Toledan Tables

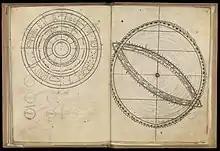
The 'Canones' are a translation of a diagram from the Toledan Tables by Gerardus Cremonensis.

The Toledan Tables, or Tables of Toledo, were astronomical tables which were used to predict the movements of the Sun, Moon and planets relative to the fixed stars. They were a collection of mathematical tables that describe different aspects of the cosmos including prediction of calendar dates, times of cosmic events, and cosmic motion.